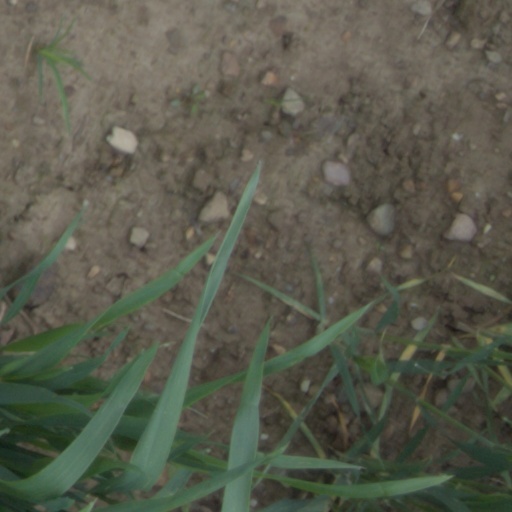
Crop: wheat